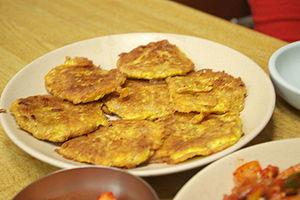
Le jeon est un type de buchimgae faisant partie des banchan, plats d'accompagnement. Il est également appelé jeonyueo ou jeonyuhwa, en particulier dans la cuisine de la cour royale coréenne. Quelquefois, jeonya est utilisé comme abréviation pour les deux. Le jeon est fait de différents ingrédients tels que des morceaux de viande, de la volaille, des fruits de mer, des végétaux ou des champignons en fonction du style, et mélangé avec de la pâte à crêpe à laquelle on ajoute parfois un pannage d’œuf et que l'on cuit alors à l'huile.